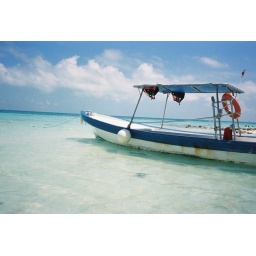
Little boat in shallow water